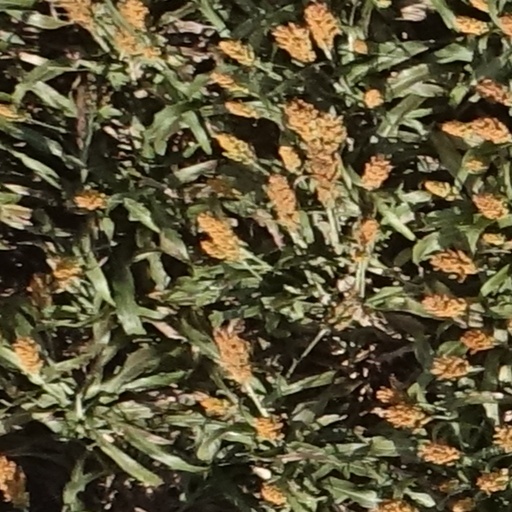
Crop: sorghum